The Golden Ass

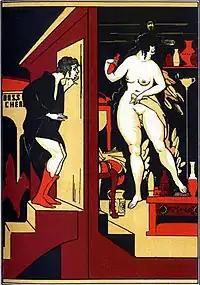
Lucius spies Milo's wife transforming into a vulture. Illustration by Jean de Bosschère

The next morning, Lucius is abruptly awoken and arrested for the murder of the three men. He is taken to court, where he is laughed at constantly, and witnesses are brought against him. They are just about to announce his guilt when the widow demands to bring out the dead bodies; but when the three bodies of the murdered men are revealed, they turn out to be puffed-up wineskins. It turns out that it was a prank, played by the town upon Lucius, to celebrate their annual Festival of Laughter. Later that day, Lucius and Photis watch Milo's wife perform her witchcraft and transform herself into a bird. Wishing to do the same, Lucius begs Photis to transform him, but she accidentally turns him into an ass, at which point Photis tells him that the only way for him to return to his human state is to eat a fresh rose. She puts him in the stable for the night and promises to bring him roses in the morning, but during the night Milo's house is raided by a band of thieves, who steal Lucius the ass, load him up with their plunder, and leave with him.